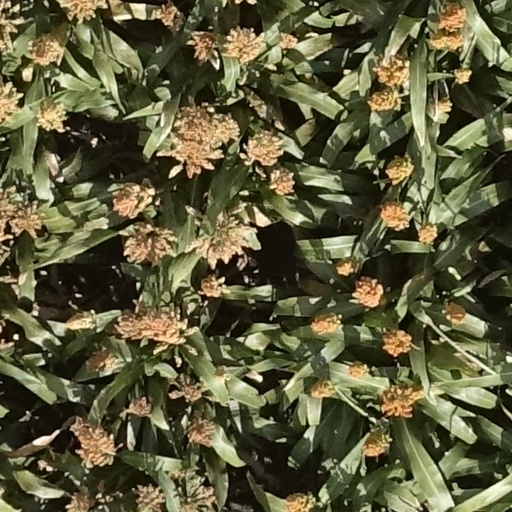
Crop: sorghum